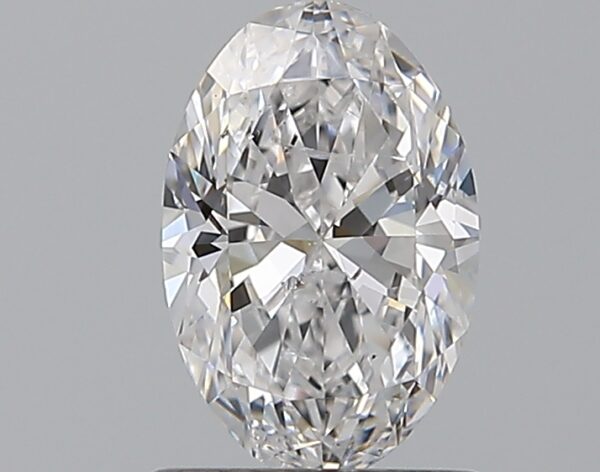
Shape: oval
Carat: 1
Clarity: SI2
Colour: D
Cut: EX
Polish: EX
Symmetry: VG
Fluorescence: N
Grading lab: HRD
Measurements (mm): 8.06 x 5.33 x 3.35